Casa Palmitjavila

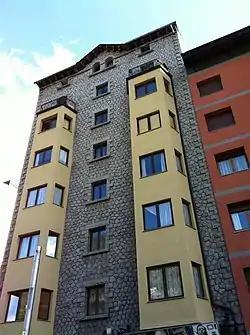
Casa Palmitjavila

Casa Palmitjavila is a town house located at Avinguda Carlemany, 79 Escaldes, Escaldes–Engordany Parish, Andorra. It is a heritage property registered in the Cultural Heritage of Andorra. It was built in 1953–1956.